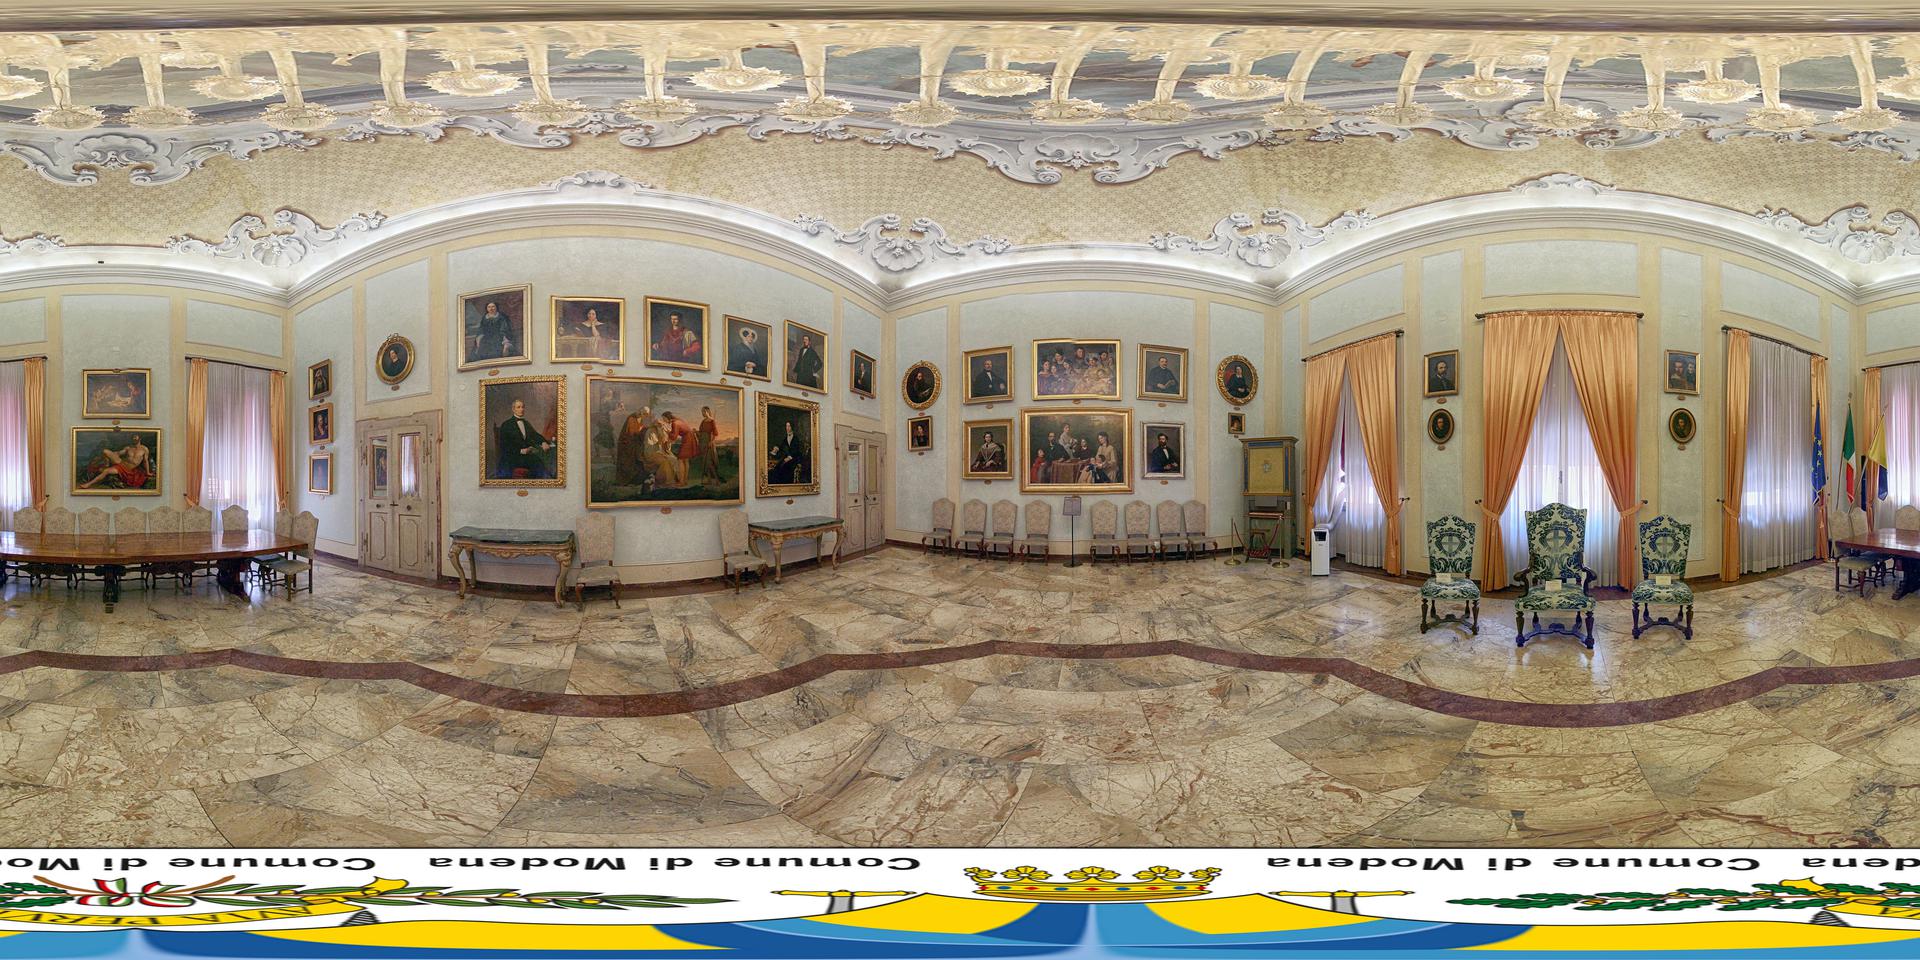
Referred object: the small white trash bin next to the window

Referred object: the green patterned armchair